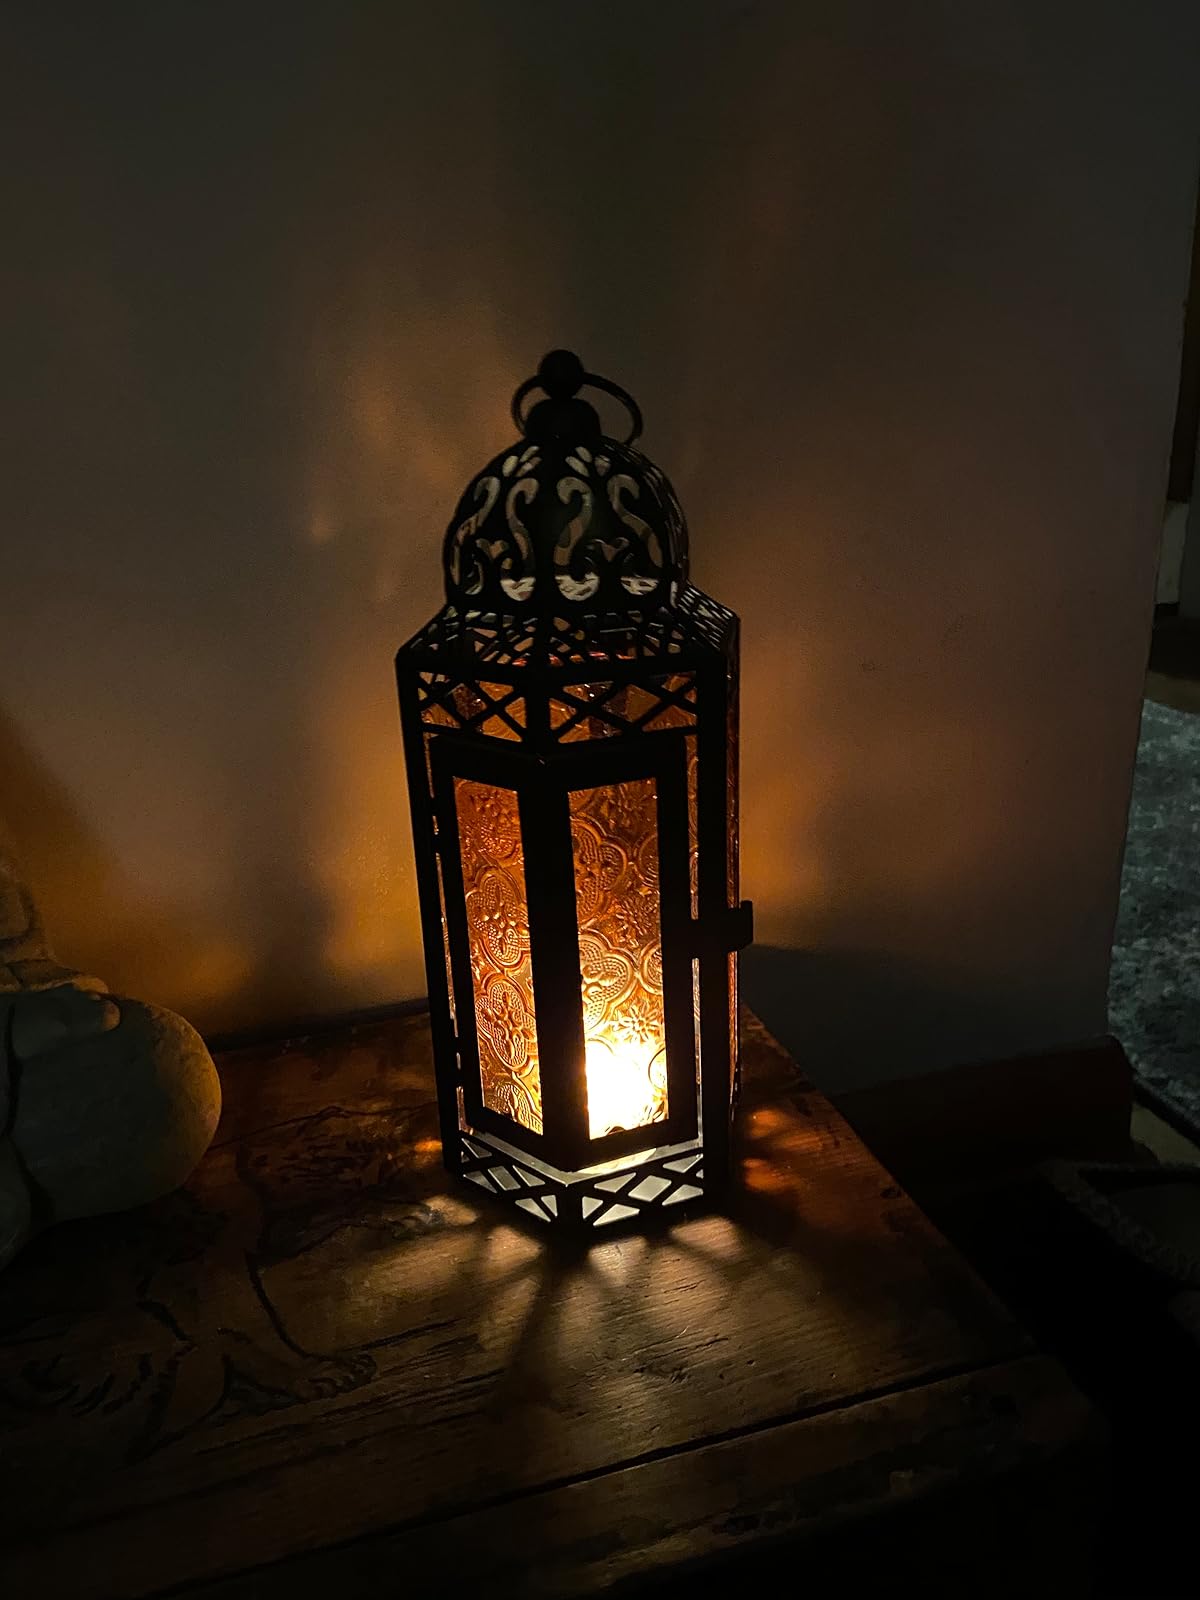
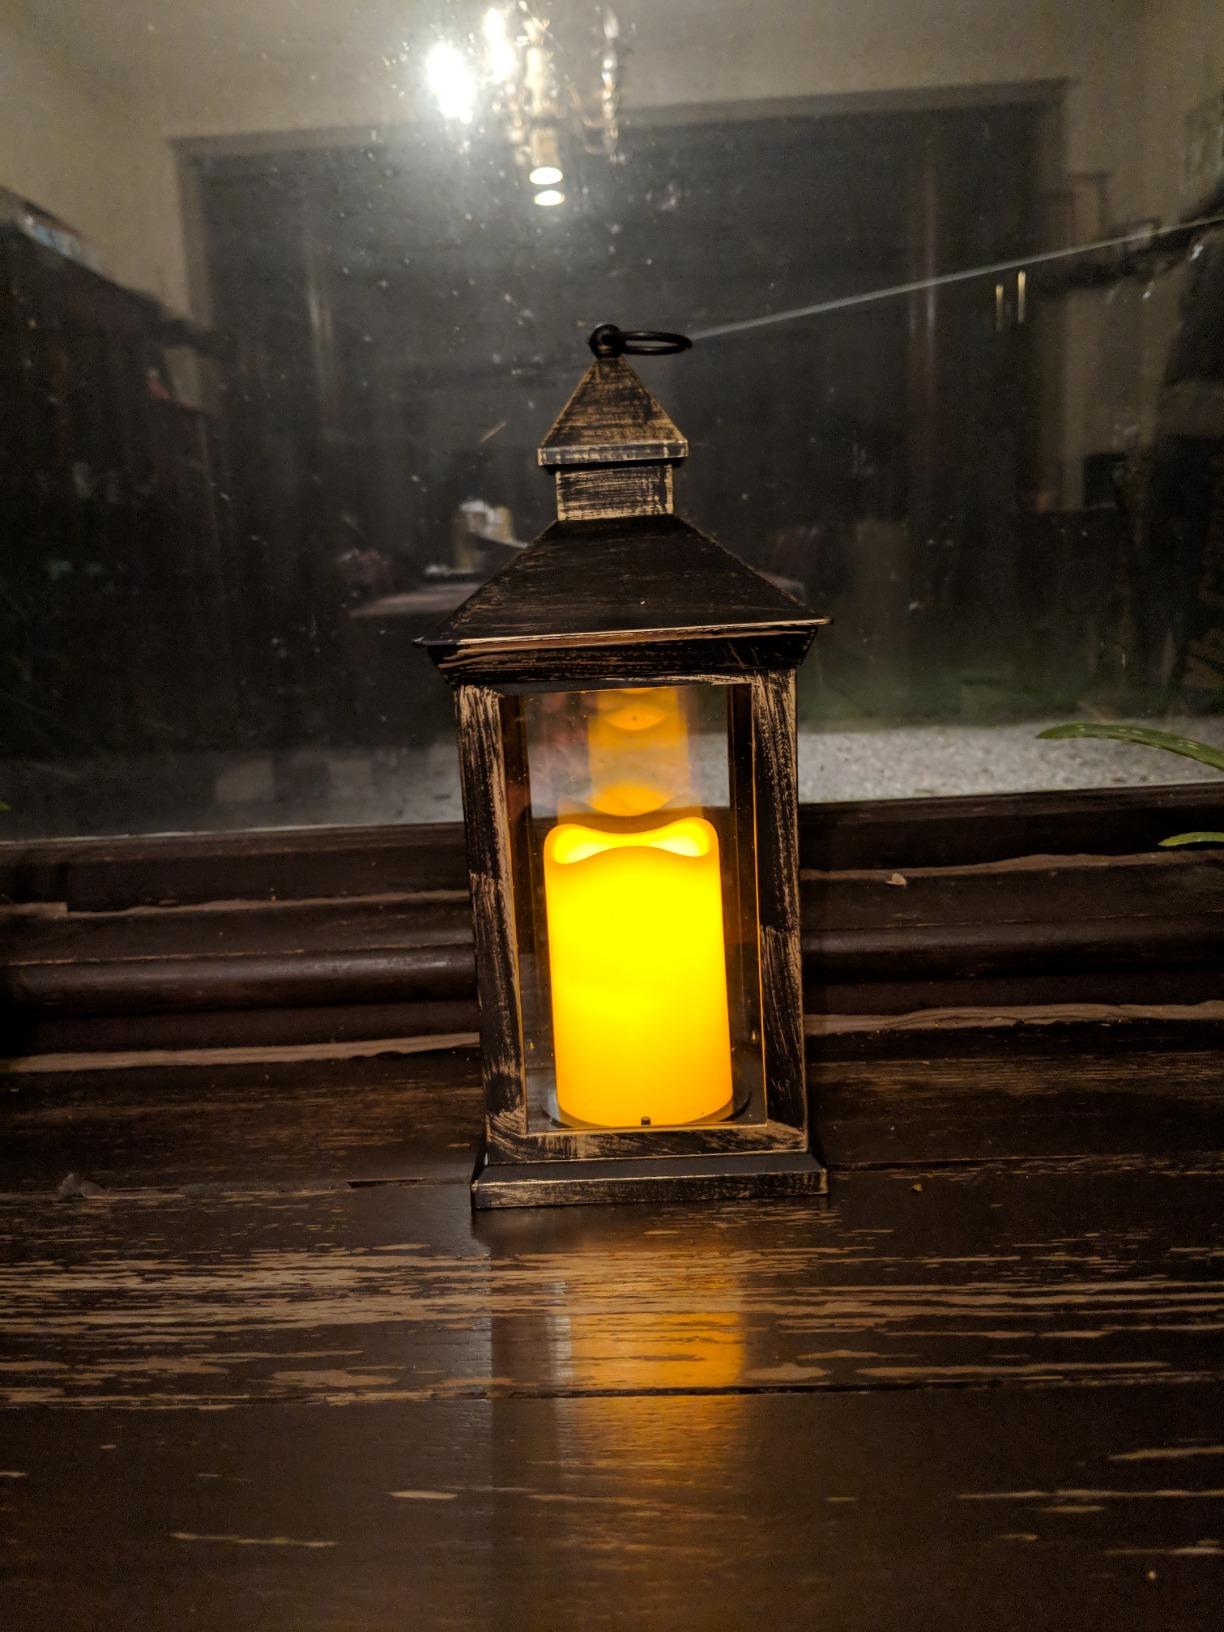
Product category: lantern
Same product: no